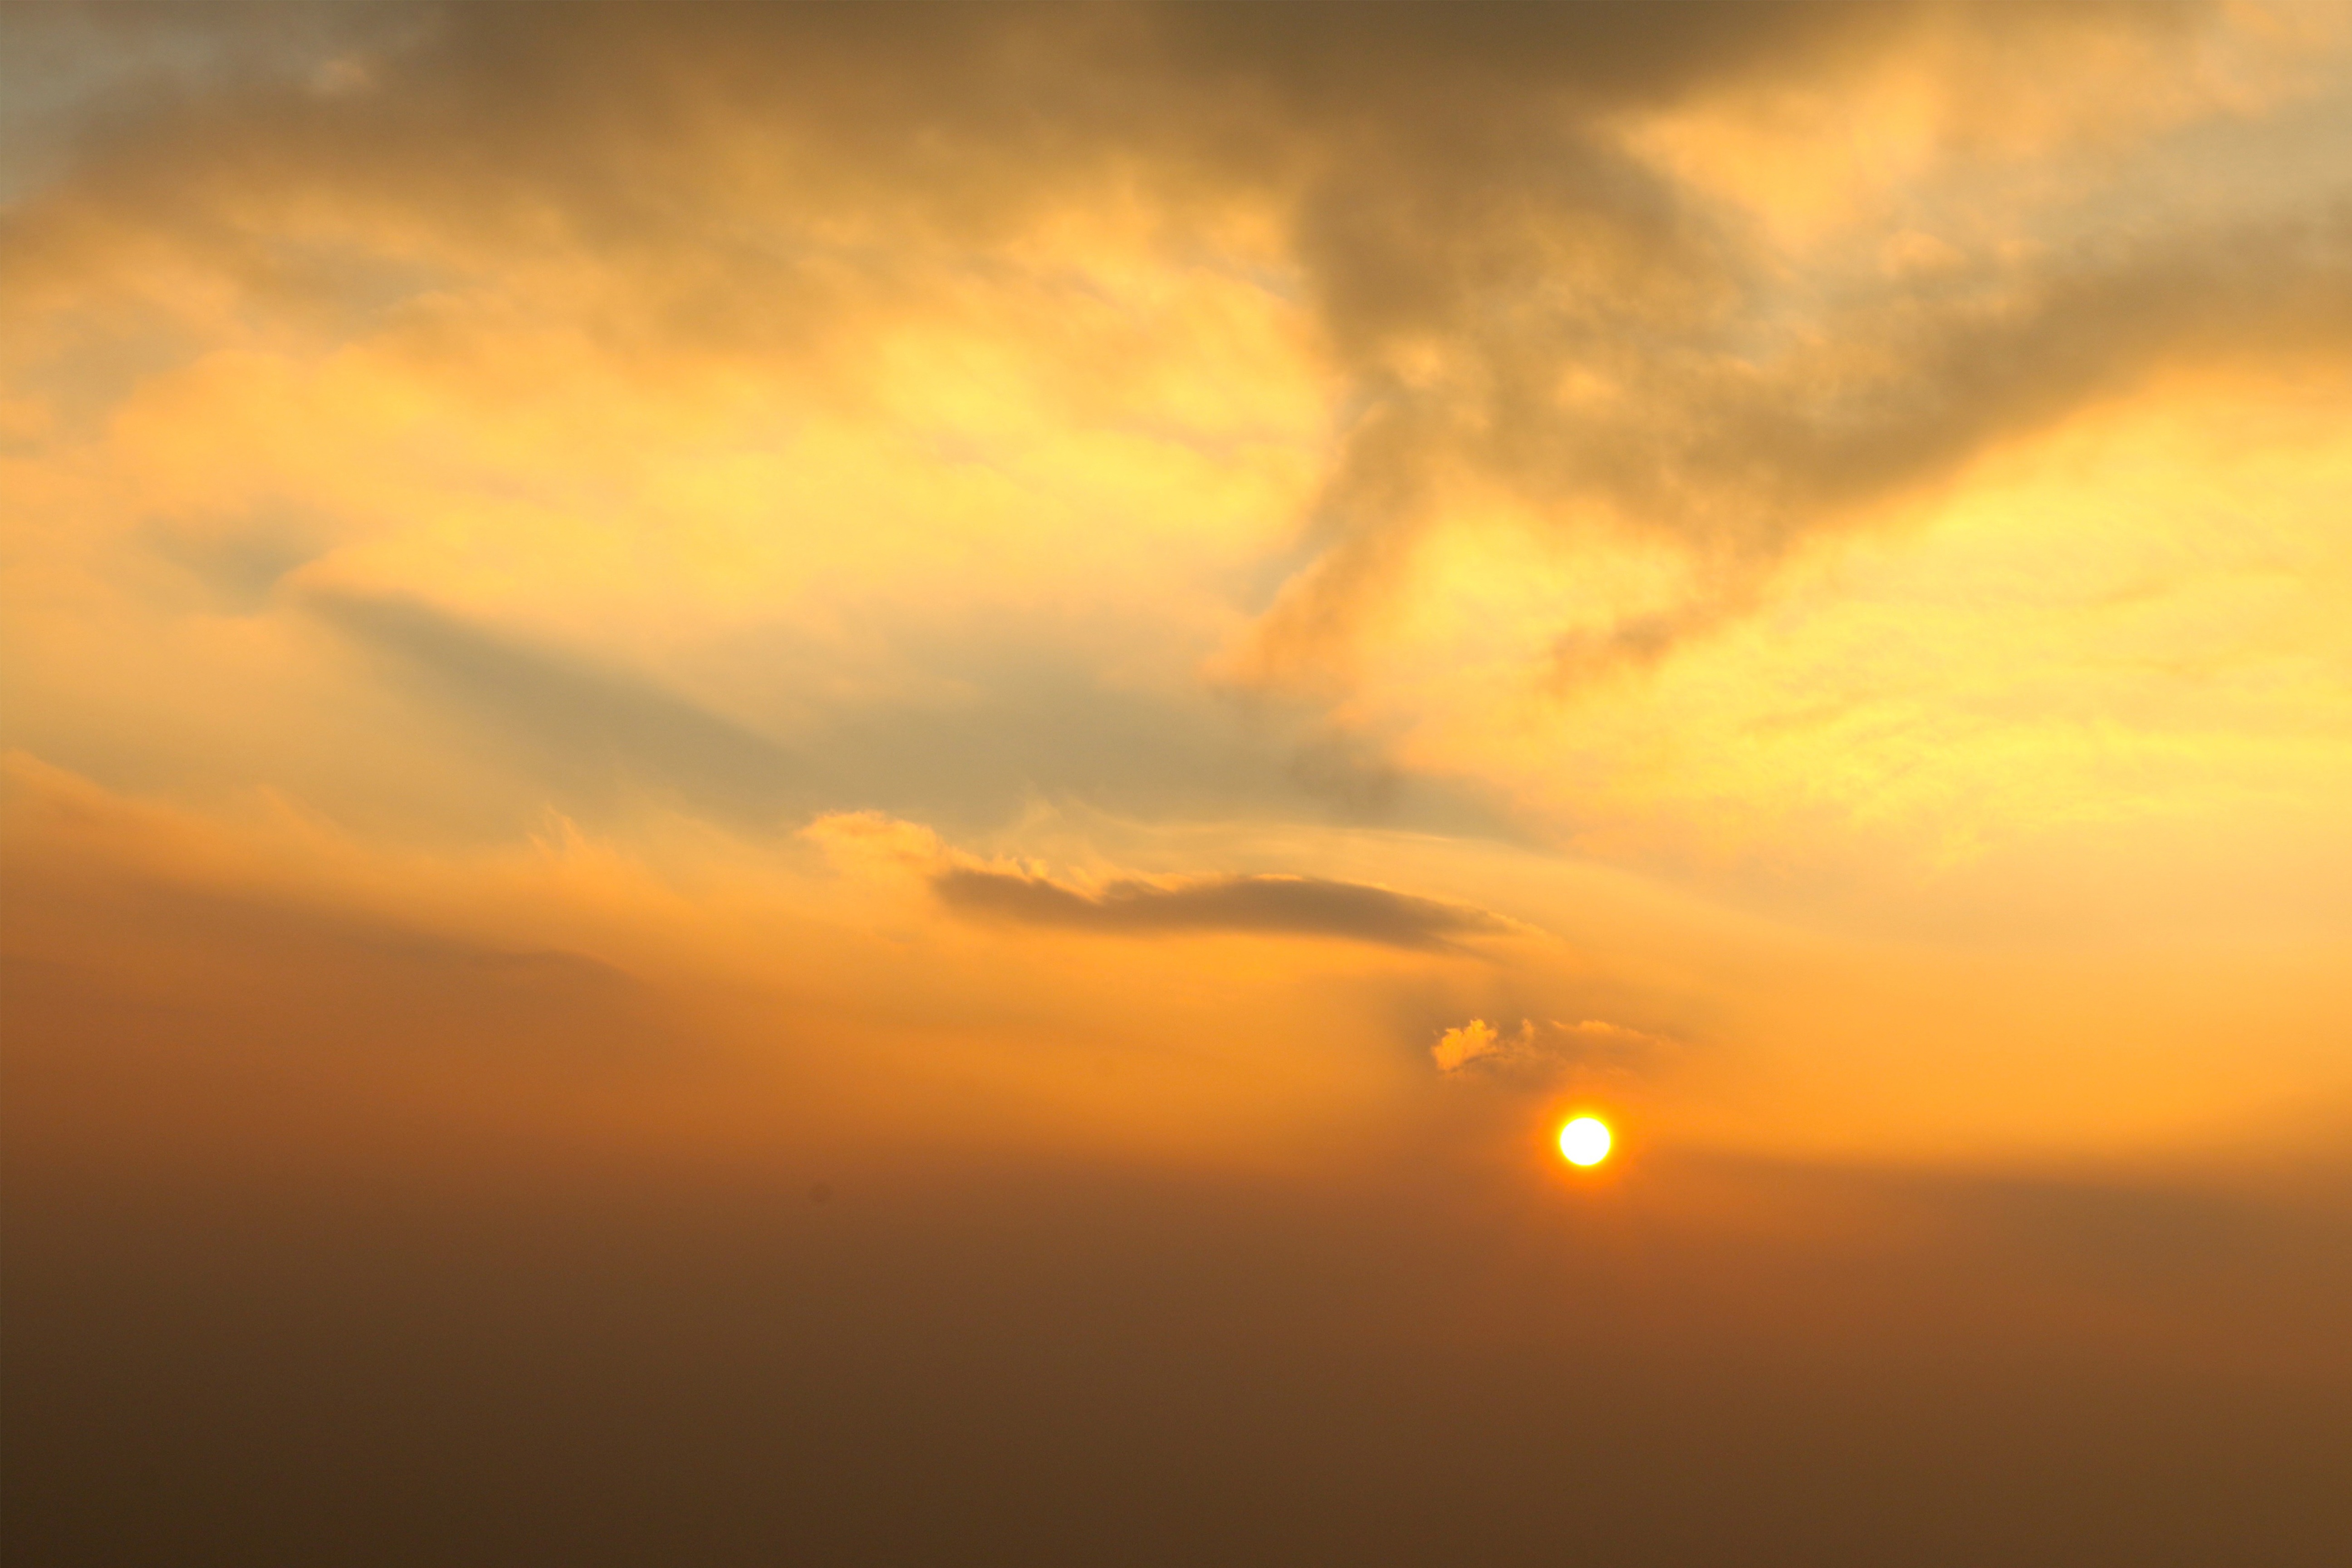
horizon, cloud, sky, sunshine, sun, sunrise, sunset, sunlight, morning, dawn, atmosphere, dusk, evening, afterglow, atmospheric phenomenon, red sky at morning